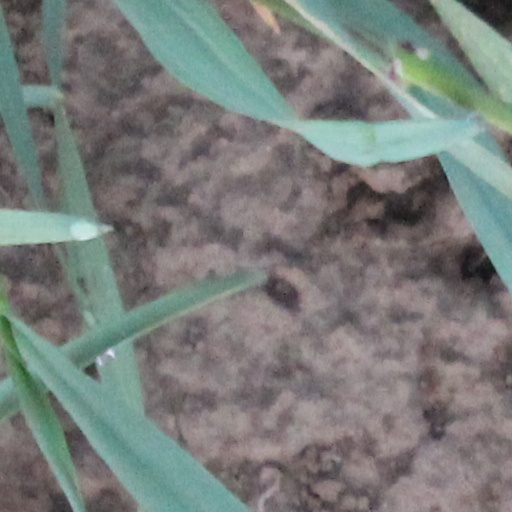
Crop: wheat